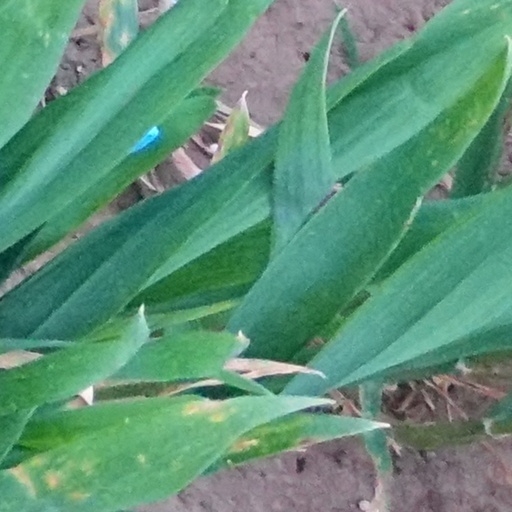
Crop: wheat